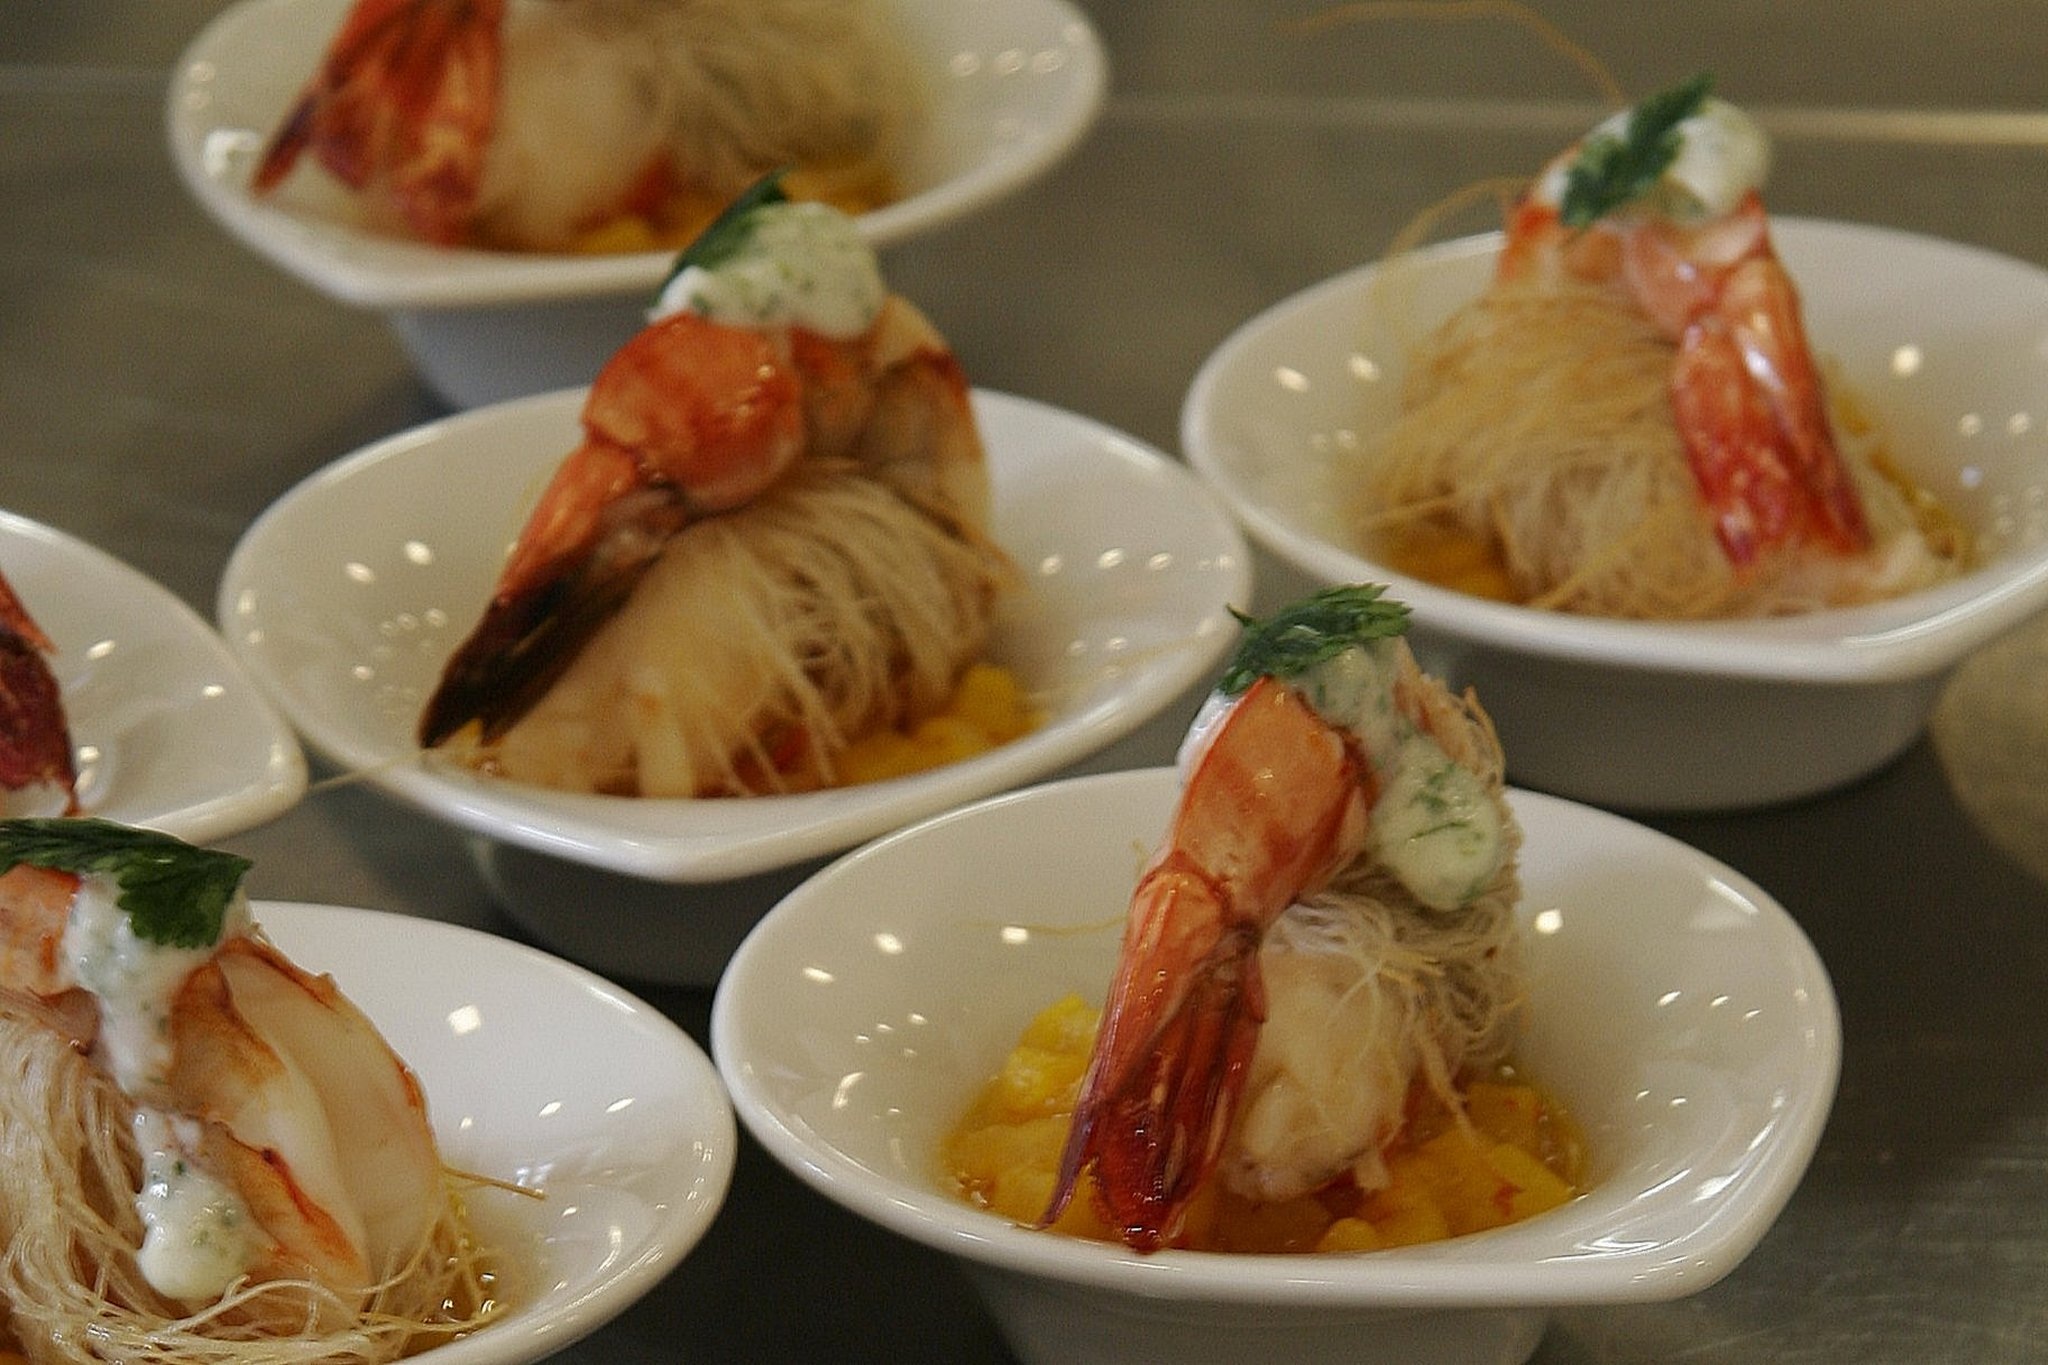
restaurant, dish, meal, food, seafood, kitchen, fish, eat, lunch, cuisine, cook, asian food, dine, supper, thai food, hors d oeuvre, scampi, cooking class, chinese food, dim sum, bouillabaisse, banchan